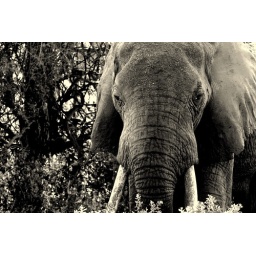
I love elephants in black and white